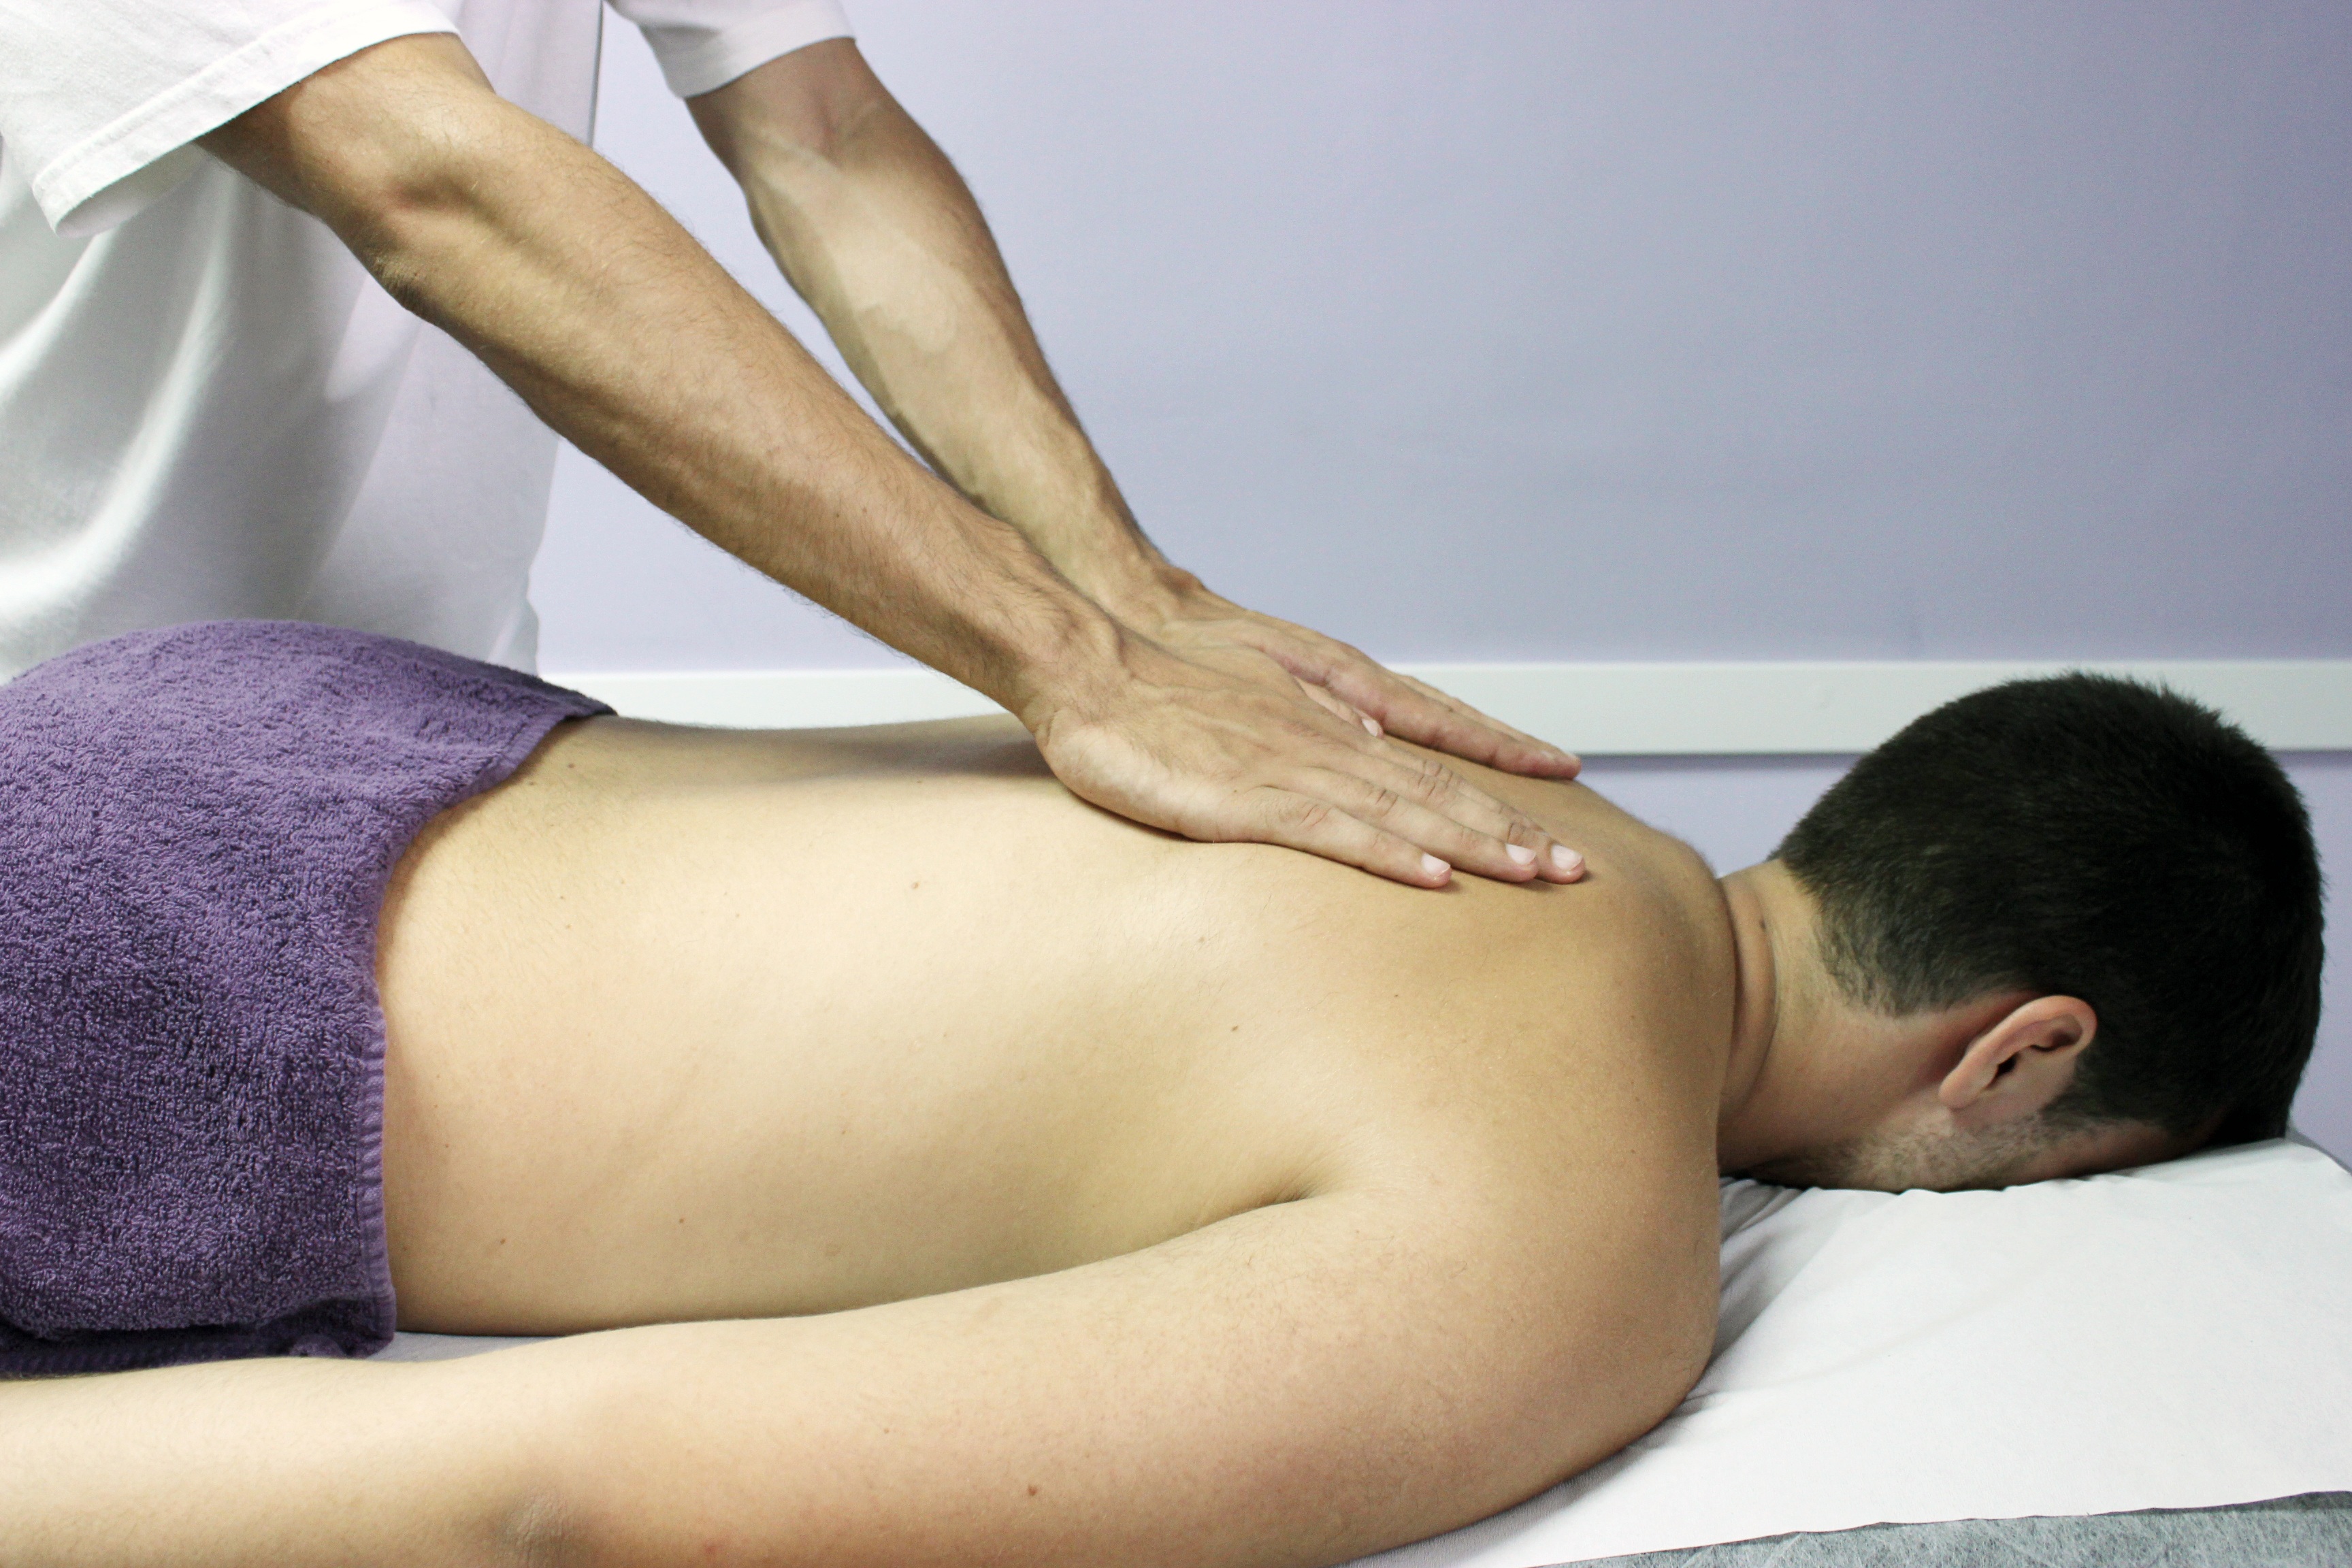
leg, arm, muscle, chest, human body, back, thigh, massage, therapy, wellness, handling, sense, physical fitness, health care, osteopathy, manual therapy, therapies